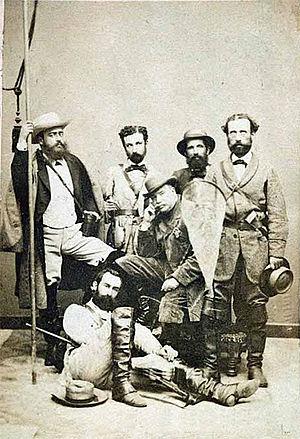
Rafael Castro Ordóñez est un peintre, dessinateur et photographe espagnol.